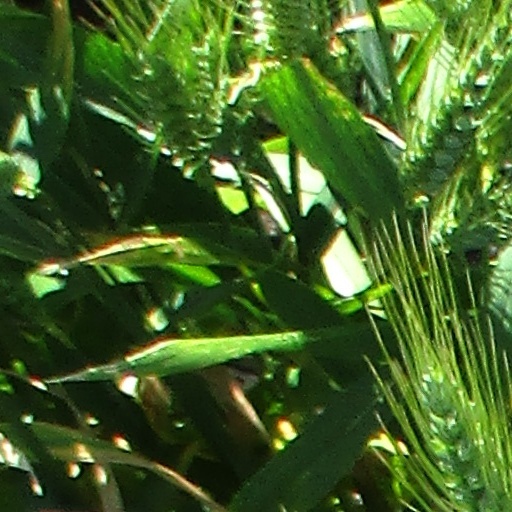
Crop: wheat